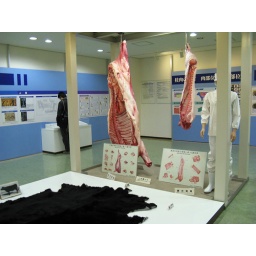
A shot of the whole room - information posters on the walls and plastic meat in the middle.